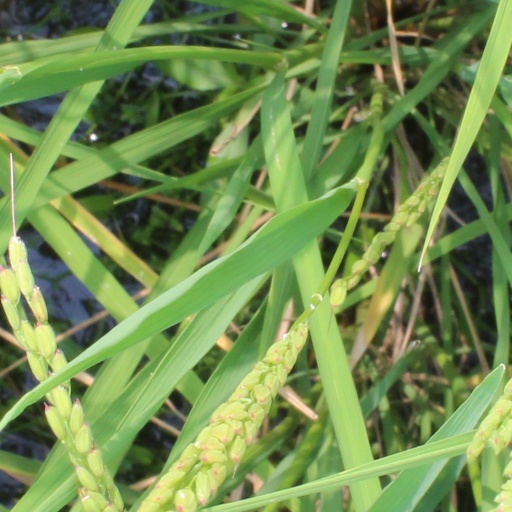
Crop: rice